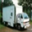
Label: truck